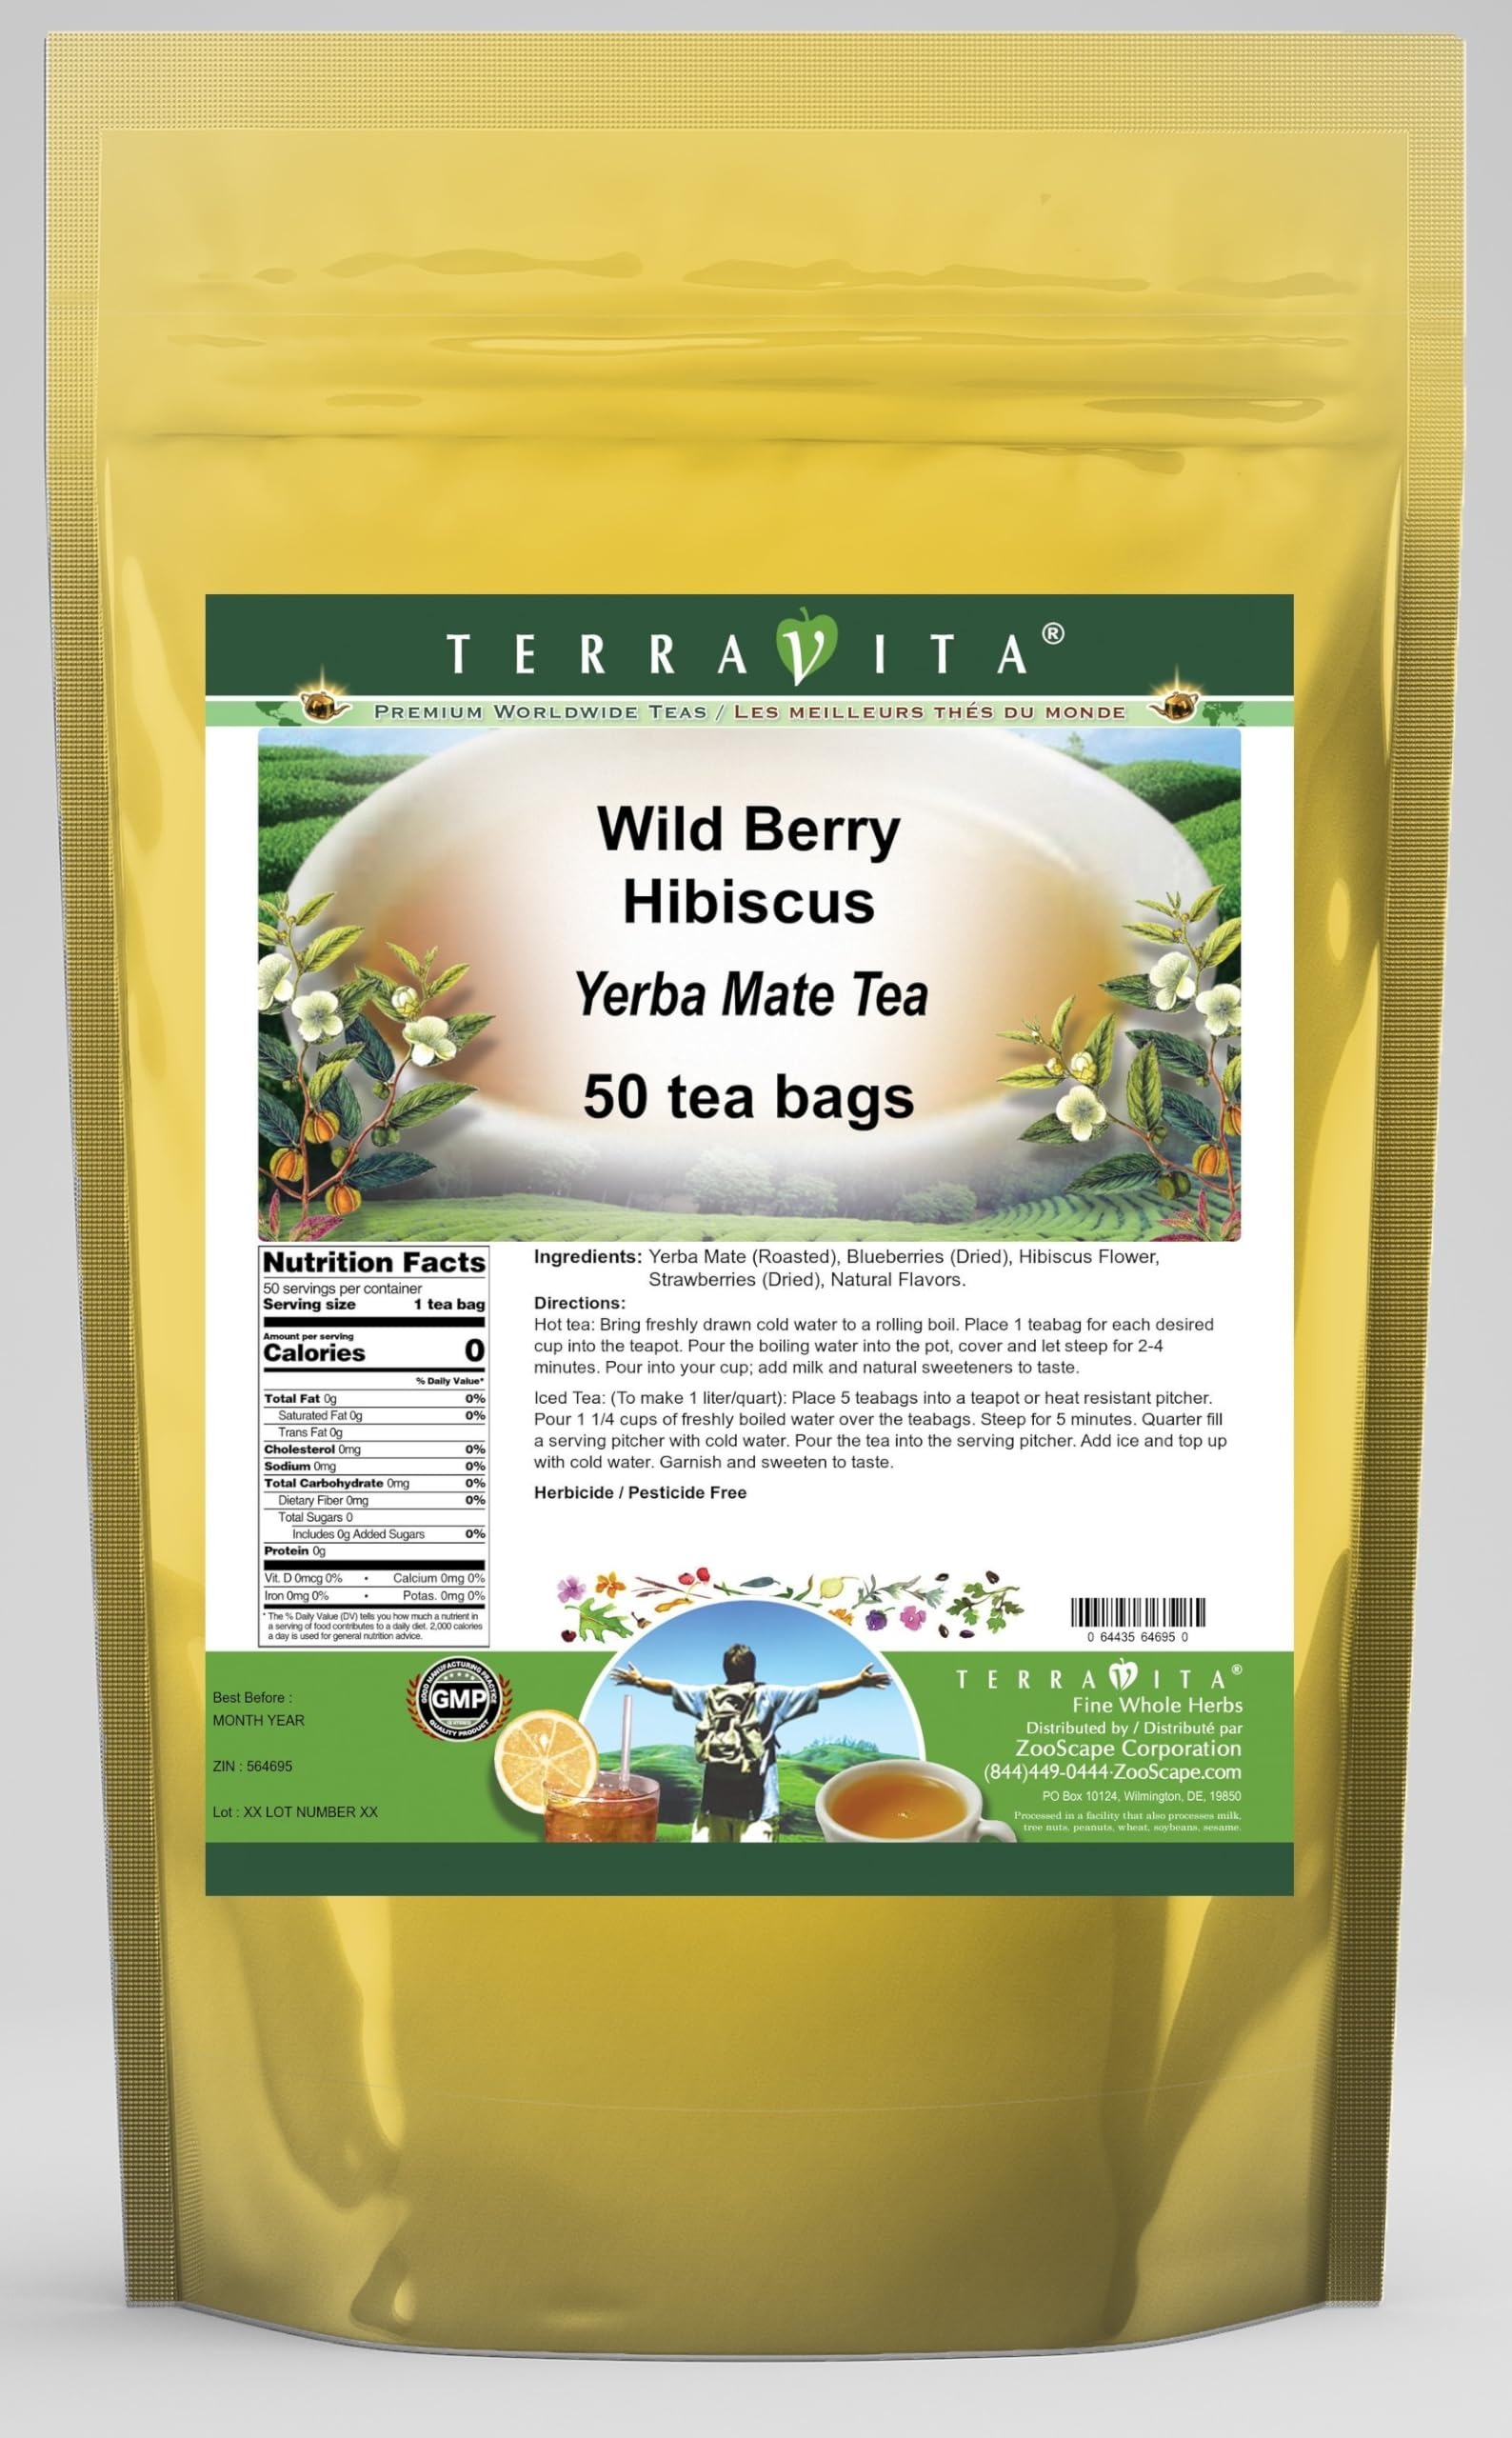
Item Name: Wild Berry Hibiscus Yerba Mate Tea (50 tea bags, ZIN: 564695)
Bullet Point 1: Our Wild Berry Hibiscus Yerba Mate tea is a scrumptuous all-natural flavored Yerba Mate coffee substitute with Blueberries, Hibiscus Flower and Strawberries that will refresh you with its terrific taste! You will enjoy the earthy and acidity-free Wild Berry Hibiscus aroma and flavor again and again! - Ingredients: Yerba Mate, Blueberries, Hibiscus Flower, Strawberries and Natural Wild Berry Hibiscus Flavor.
Bullet Point 2: No fillers.
Bullet Point 3: Manufacturer: TerraVita
Bullet Point 4: Size: 50 tea bags
Bullet Point 5: Yerba Mate Tea Bags - Packed in a convenient upright pouch!
Product Description: Our Wild Berry Hibiscus Yerba Mate tea is a scrumptuous all-natural flavored Yerba Mate coffee substitute with Blueberries, Hibiscus Flower and Strawberries that will refresh you with its terrific taste! You will enjoy the earthy and acidity-free Wild Berry Hibiscus aroma and flavor again and again! - Ingredients: Yerba Mate, Blueberries, Hibiscus Flower, Strawberries and Natural Wild Berry Hibiscus Flavor. - Hot tea brewing method: Bring freshly drawn cold water to a rolling boil. Place 1 teabag for each desired cup into the teapot. Pour the boiling water into the pot, cover and let steep for 2-4 minutes. Pour into your cup; add milk and natural sweeteners to taste. - Iced tea brewing method: (To make 1 liter/quart): Place 5 teabags into a teapot or heat resistant pitcher. Pour 1 1/4 cups of freshly boiled water over the teabags. Steep for 5 minutes. Quarter fill a serving pitcher with cold water. Pour the tea into the serving pitcher. Add ice and top up with cold water. Garnish and sweeten to taste. - TerraVita is an exclusive line of premium-quality, natural source products that use only the finest, purest and most potent ingredients found around the world. TerraVita is hallmarked by the highest possible standards of purity, potency, stability and freshness. All of our products are prepared with the highest elements of quality control, from raw materials through the entire manufacturing process, up to and including the moment that the bottles or bags are sealed for freshness and shipped out to you. Our highest possible standards are certified by independent laboratories and backed by our personal guarantee. - TerraVita exists to meet and ensure your family's health and wellness without the harmful effects of chemicals and health products. We strive to make all of our
Value: 50.0
Unit: Count

Price: 33.5